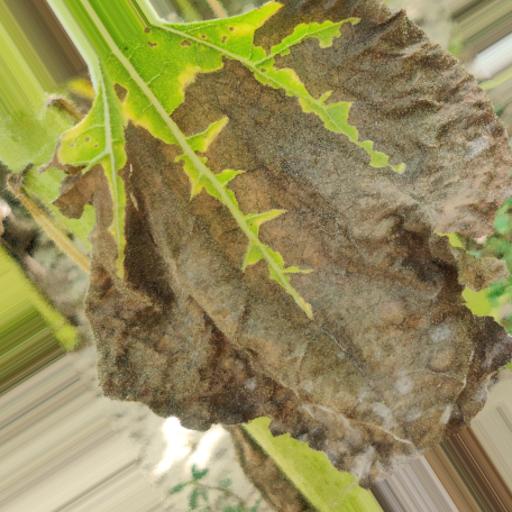
Label: Leaf_scars